Norwegian continental shelf

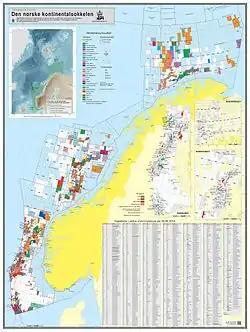
The Norwegian continental shelf as of June 20th, 2016. It shows all fields, discoveries, areas awarded and areas that have been opened for exploration activities

The Norwegian continental shelf (abbreviated as NCS) is the continental shelf over which Norway exercises sovereign rights as defined by the United Nations Convention on the Law of the Sea.